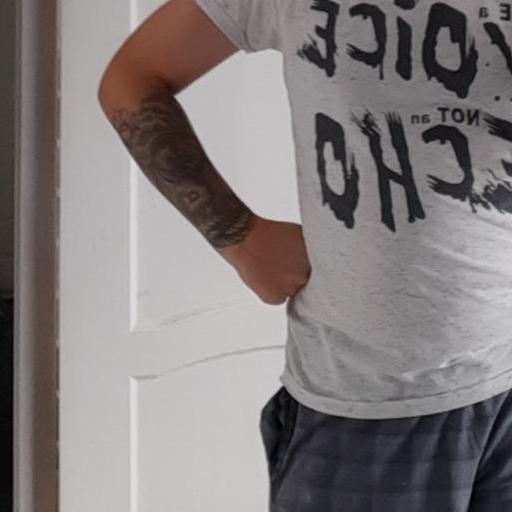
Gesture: no_gesture